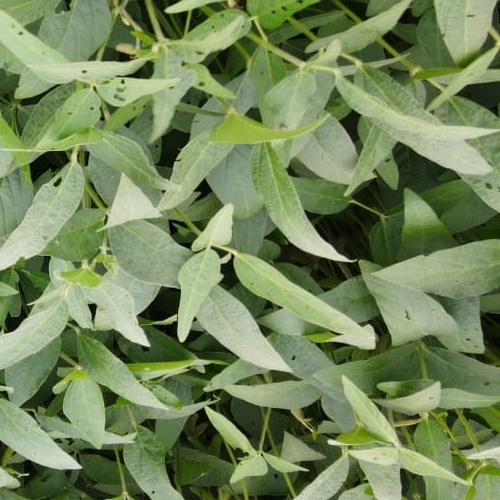
Label: Diabrotica_speciosa